Wildlife of the Maldives

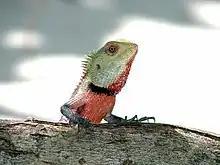
Oriental garden lizard ("Calotes versicolor")

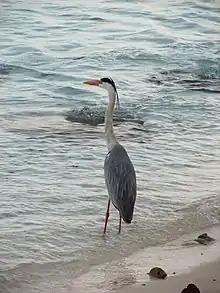
Grey heron ("Ardea cinerea") from the Maldives

There is a wide diversity of sea life in the Maldives, with corals and over 2,000 species of fish, ranging from colourful reef fish to the blacktip reef shark, moray eels, and a wide variety of rays: manta ray, stingray, and eagle ray. The Maldivian waters are also home to the whale shark. The waters around the Maldives are abundant in rare species of biological and commercial value, with tuna fisheries being one of the traditional commercial resources. In the few ponds and marshes there are freshwater fish, like milkfish ("Chanos chanos") and smaller species. The tilapia or mouth-breeder was introduced by a UN agency in the 1970s.